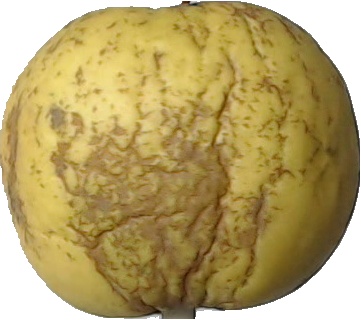
Label: apple_golden_1